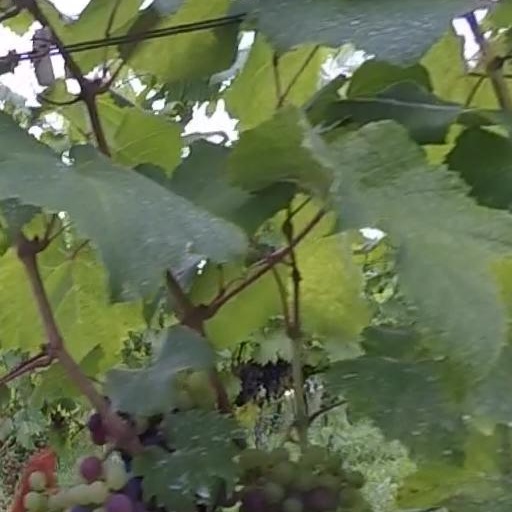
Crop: grape